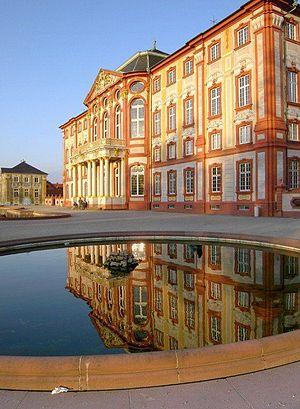
Le château de Bruchsal est l'ancienne résidence des princes-évêques de Spire, à Bruchsal, aujourd'hui dans l'État du Bade-Wurtemberg en Allemagne.
La Bertha Benz Memorial Route est une route touristique allemande ou route à thème dans le Bade-Wurtemberg et membre de la Route Européenne du Patrimoine Industriel. Depuis son ouverture en 2008, on peut suivre les traces du premier voyage longue distance en voiture effectuée par Bertha Benz et deux de ses fils en 1888.